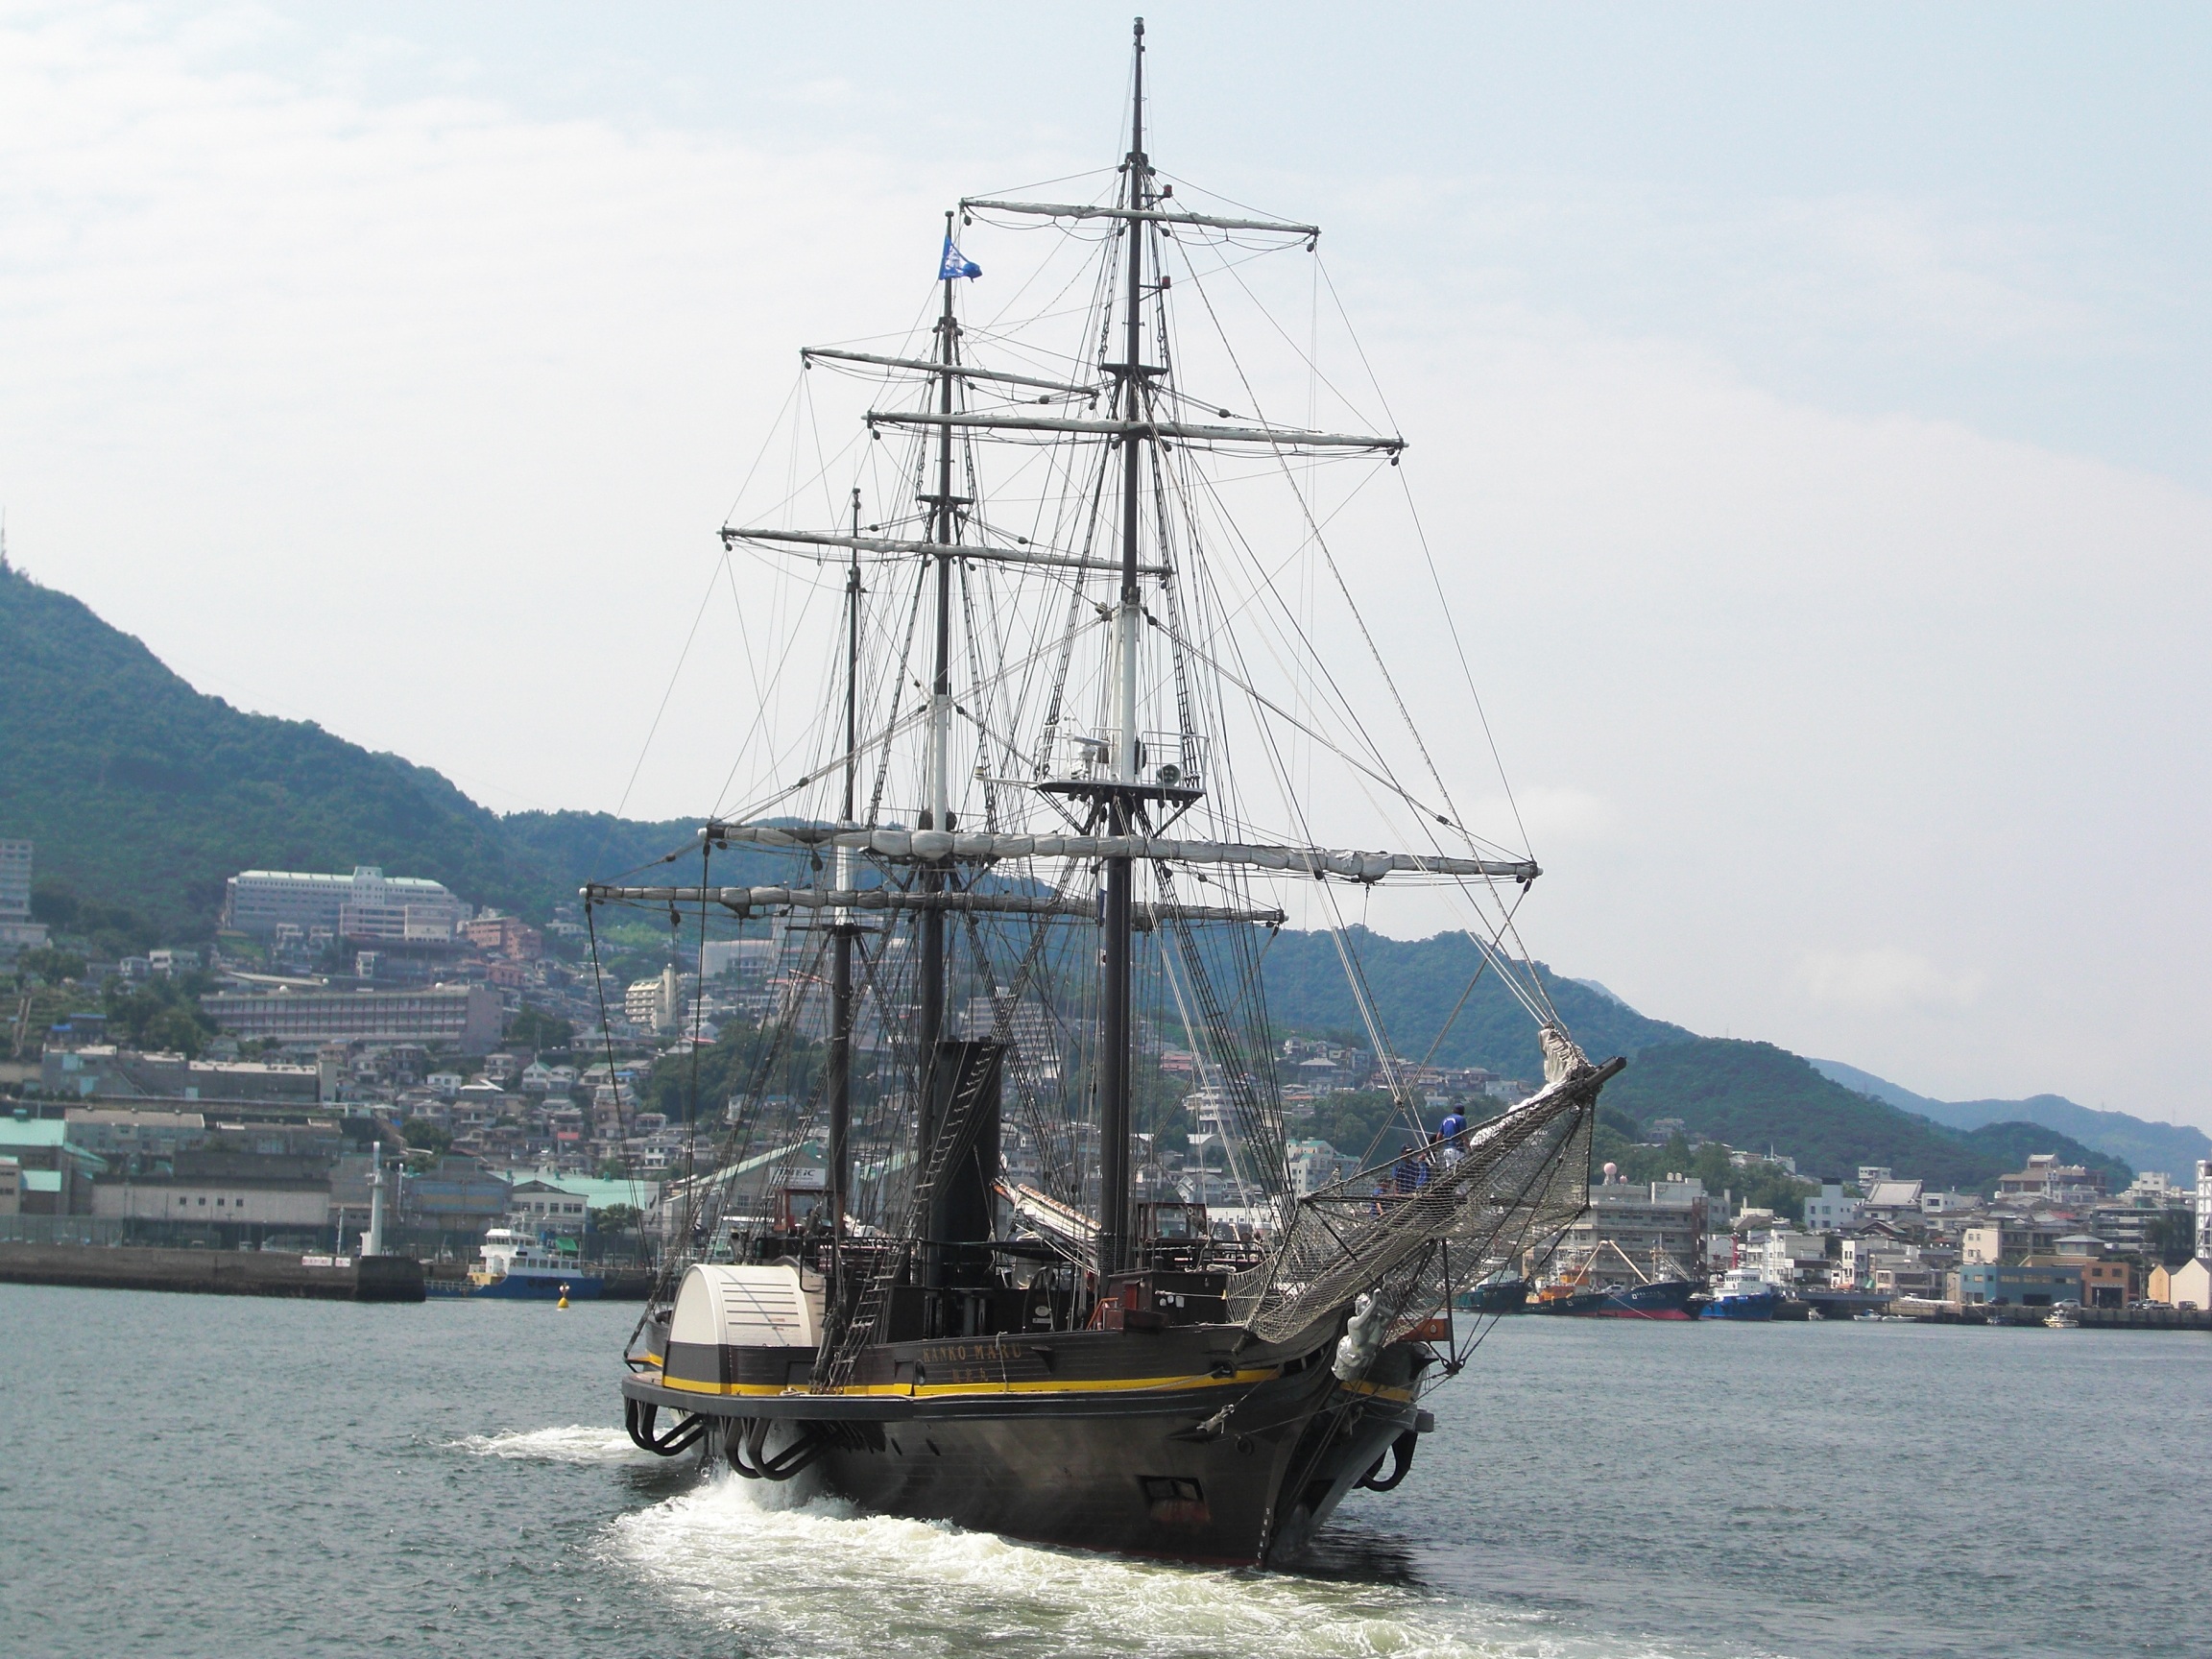
sea, boat, ship, vehicle, mast, nagasaki, sail, watercraft, schooner, windjammer, frigate, brig, sailing ship, fishing vessel, flagship, training ship, tall ship, galleon, full rigged ship, ship of the line, caravel, brigantine, naval ship, barquentine, nagasaki port